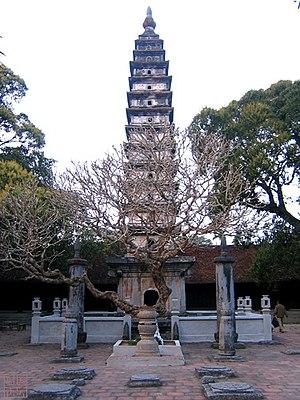
La pagode de Pho Minh est une pagode bouddhiste fameuse du Viêt Nam. Sa tour illustre le billet de banque de 100 dongs.